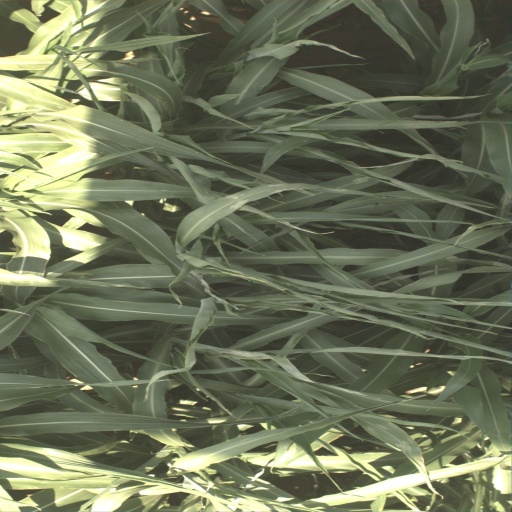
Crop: sorghum